Stanton Magnetics

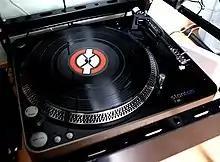
Stanton DJ turntable T62

Stanton produces a range of turntables for DJs. Some direct-drive models include features such as high torque motor (up to 4.5 kgf·cm), reversible platter rotation direction, line level outputs and audio signal processing. The Stanton 500 series is the most popular and enduring line of Stanton magnetic cartridges. The company's products also include CD players, DJ mixers, DJ MIDI controllers and DJ accessories.